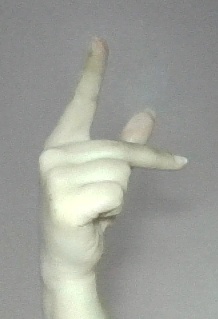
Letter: dha